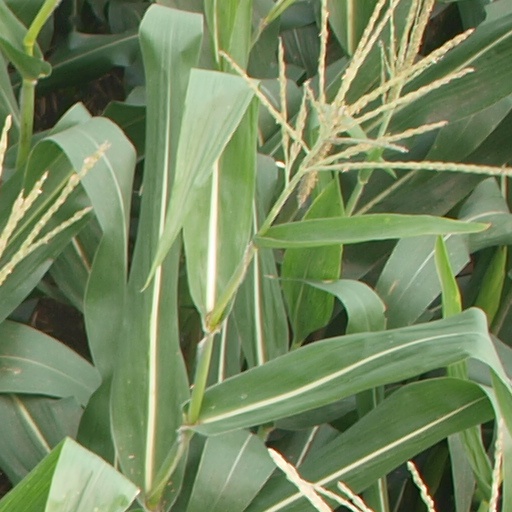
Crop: maize; corn